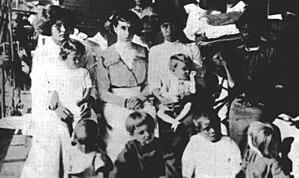
Les oubliés de Clipperton sont des personnes membres d'une garnison mexicaine qui ont été oubliées sur l'île de Clipperton à la suite de la Révolution mexicaine.
L’île Clipperton, aussi appelée île de Clipperton ou simplement Clipperton, anciennement dénommée île de la Passion, est une possession française composée d'un unique atoll situé dans l'Est de l'océan Pacifique nord, à 1 081 kilomètres au sud-ouest de l'État mexicain du Michoacán, à 2 500 kilomètres au nord-ouest des Îles Galápagos, à 5 408 kilomètres à l'est-nord-est de Papeete et à 10 666 kilomètres à l'ouest-sud-ouest de Paris. Son lagon est le seul d'eau douce au monde. L'île Clipperton est aussi la seule possession française du Pacifique nord. Cette île est le quatrième territoire français du Pacifique et le cinquième de l'Outre-mer français par son extension maritime. Bien que l’île soit un territoire français, elle ne possède aucun statut au sein de l’Union européenne.